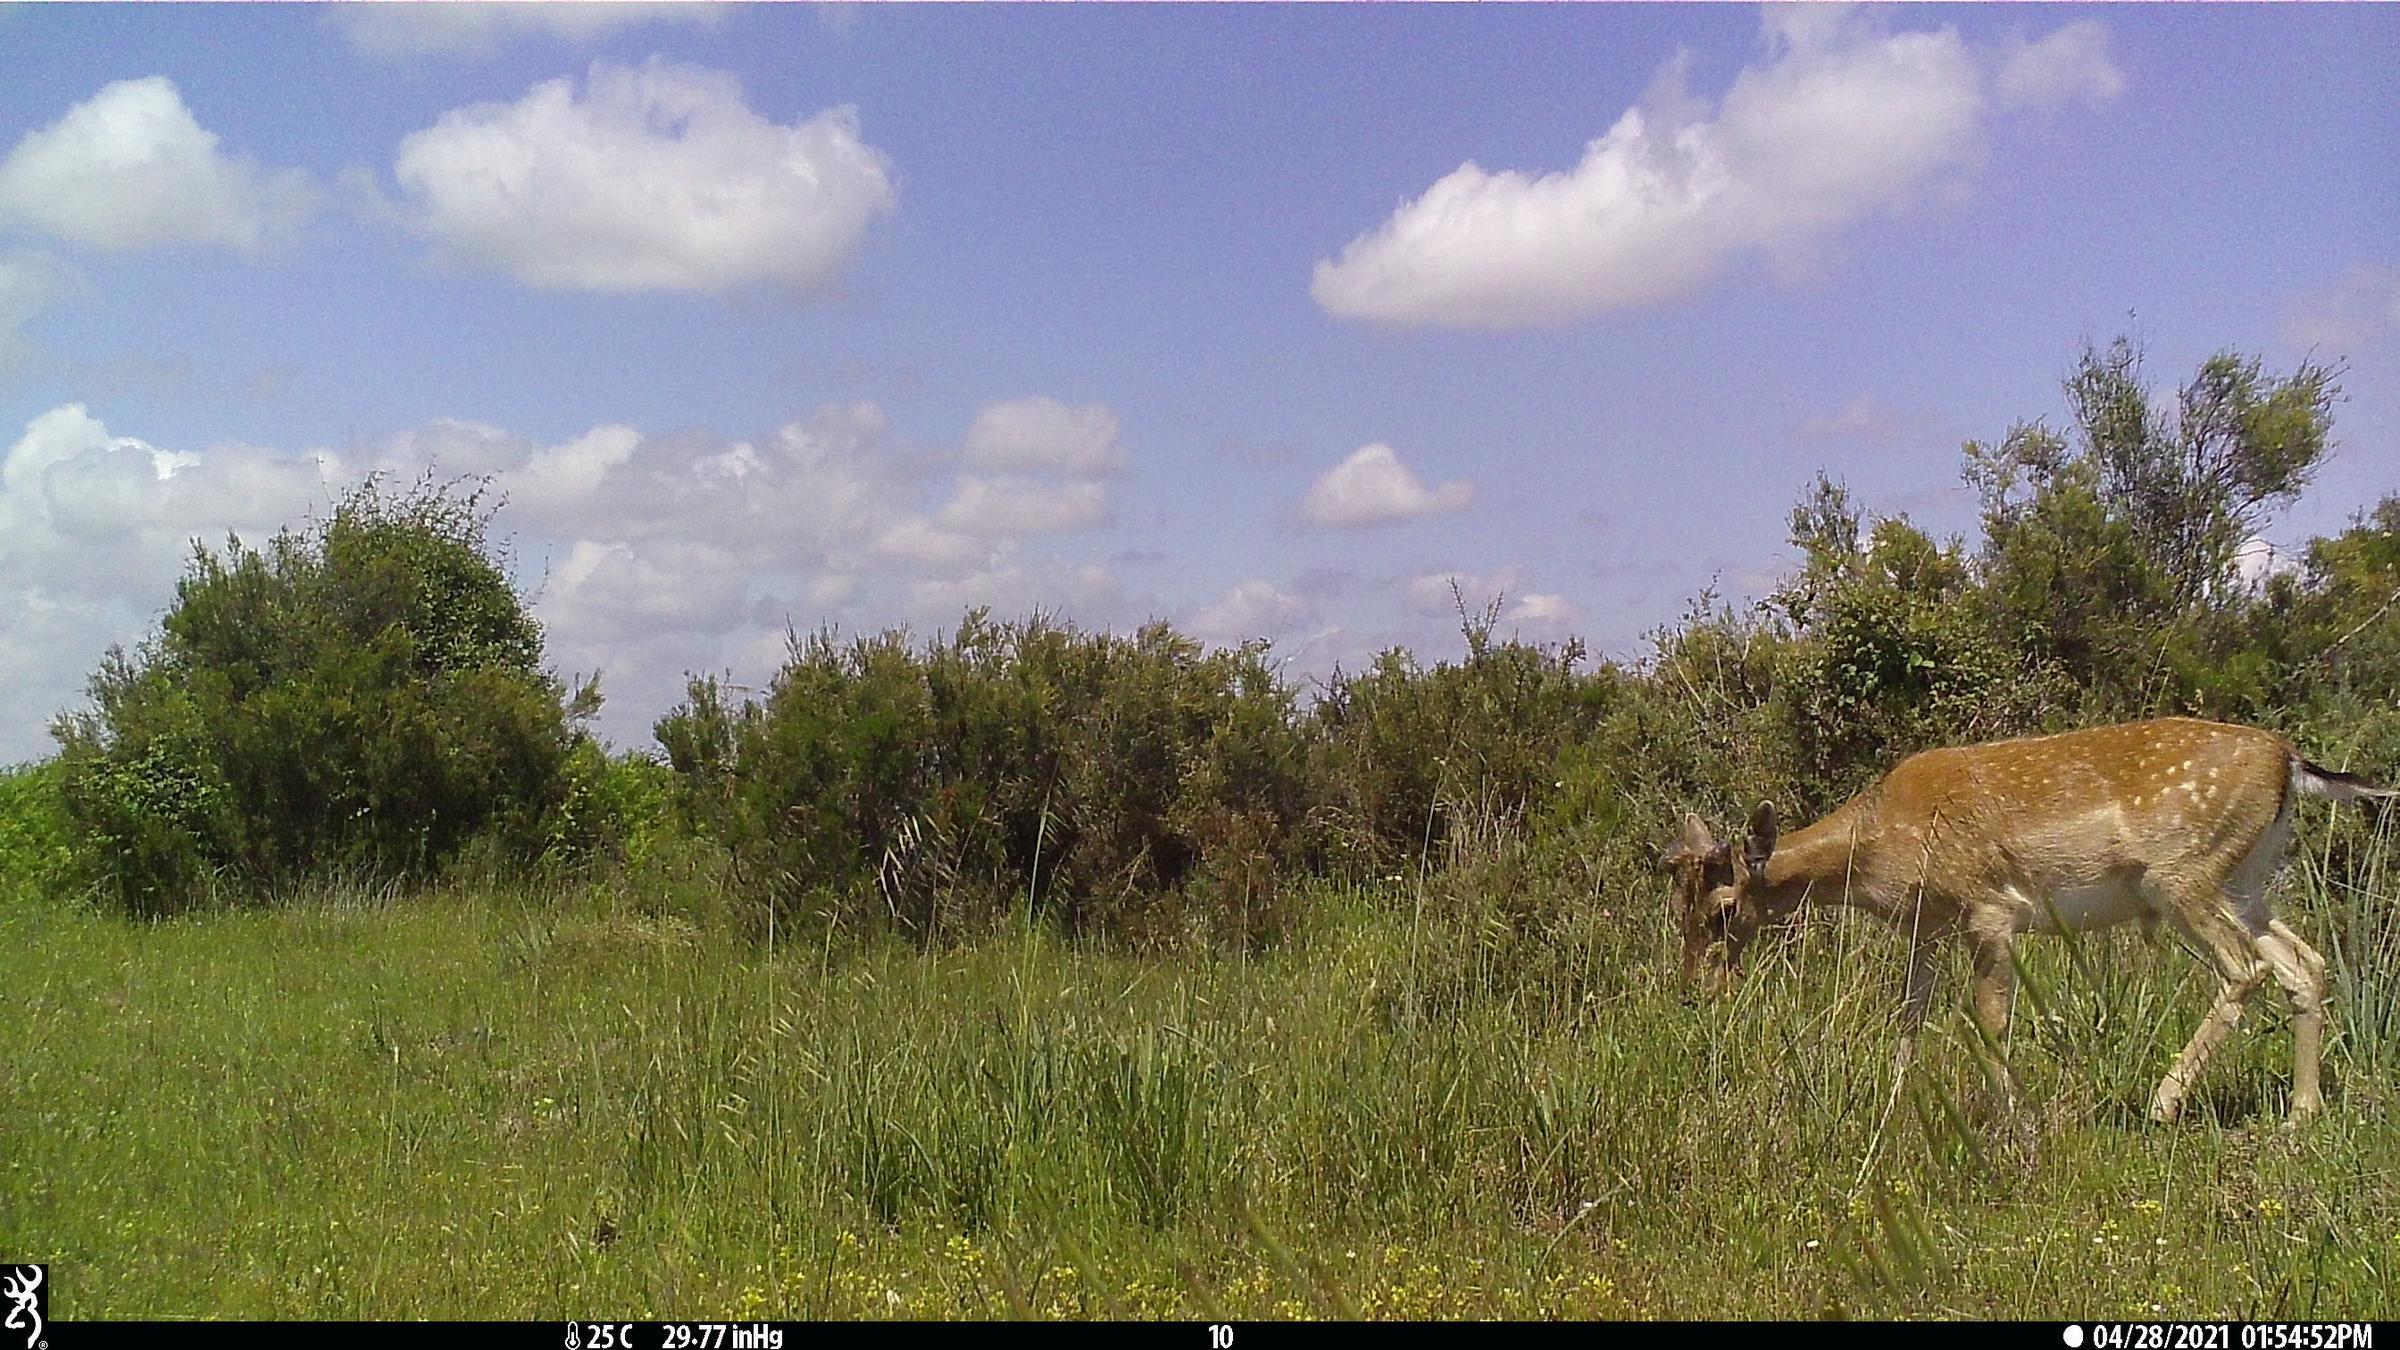
Species: Dama dama